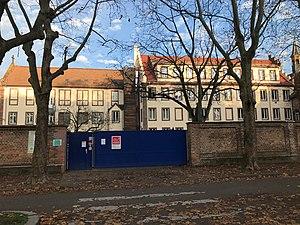
Photo - Ecole Joie de Vivre Strasbourg- Avant de l'école
L'école Joie de Vivre est une école catholique privée située à Strasbourg, dans le quartier Koenigshoffen. Elle fait partie de la fondation les apprentis d'Auteuil. Ses élèves, allant de la maternelle jusqu'au CM2, y suivent la pédagogie de Pierre Faure, jésuite du XXème siècle et inspirateur du mouvement AIRAP.